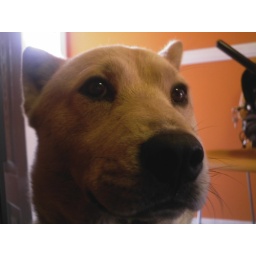
A Close-up shot of bear in the office